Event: Nepal Earthquake
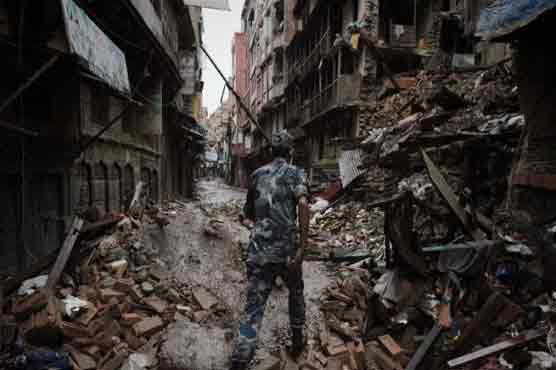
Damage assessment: damage